Giovanni Tebaldi

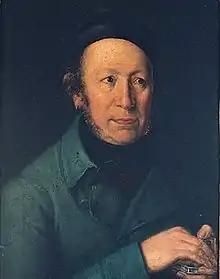
Giovanni Tebaldi (self-portrait)

Giovanni Tebaldi (1787–1852) was an Italian painter, active in a Neoclassical style.